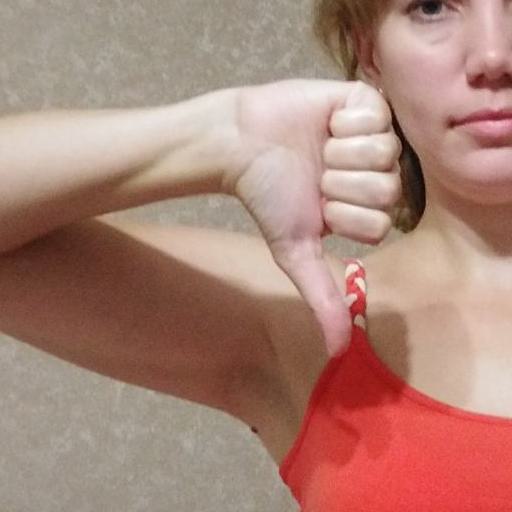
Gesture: dislike